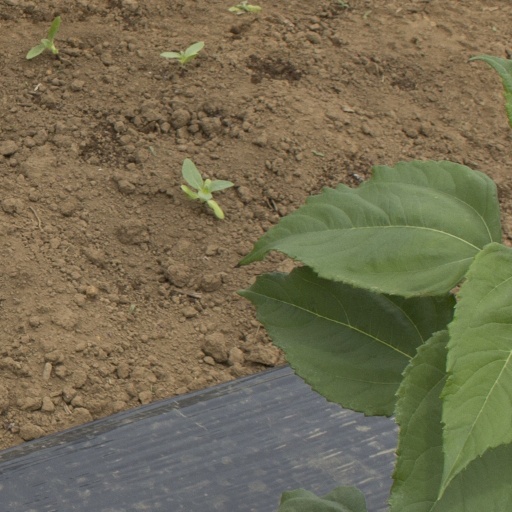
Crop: Jerusalem artichoke